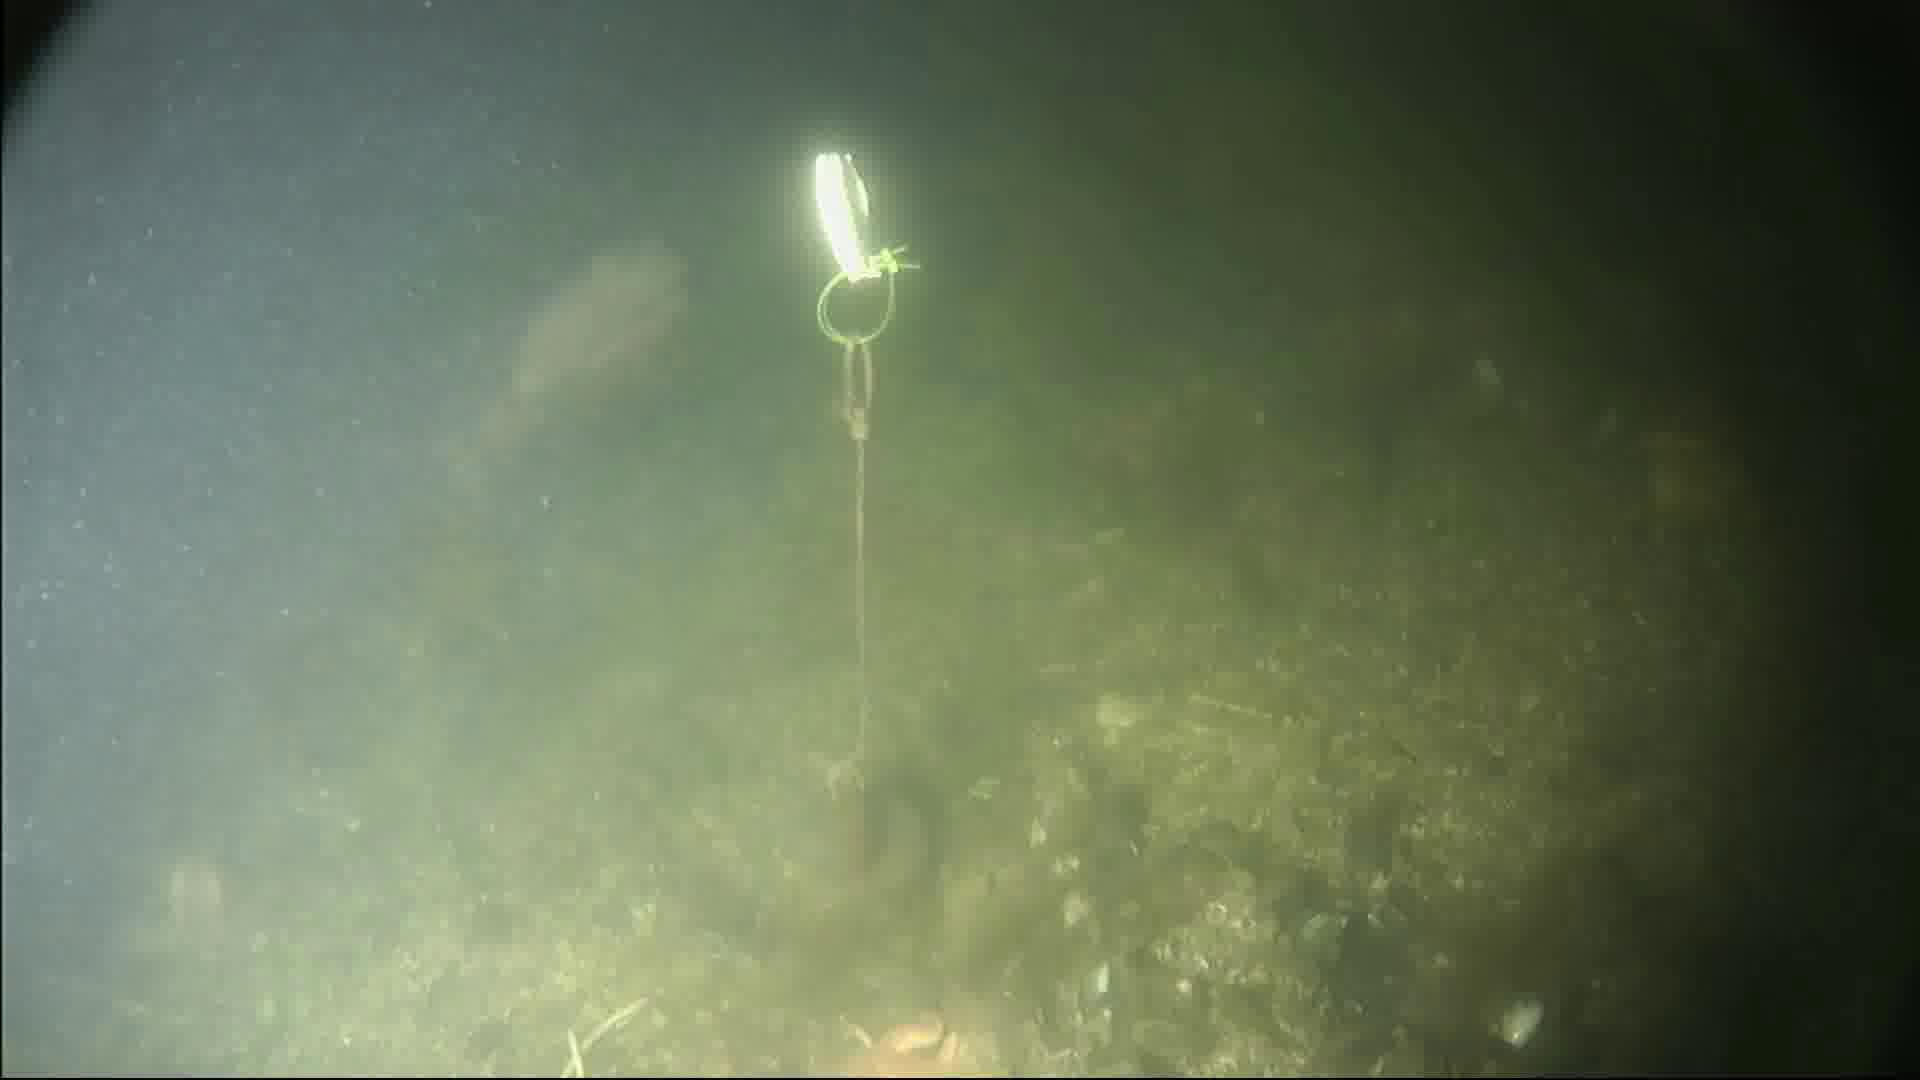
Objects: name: fish
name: crab
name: starfish